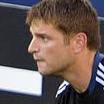
Age: 23